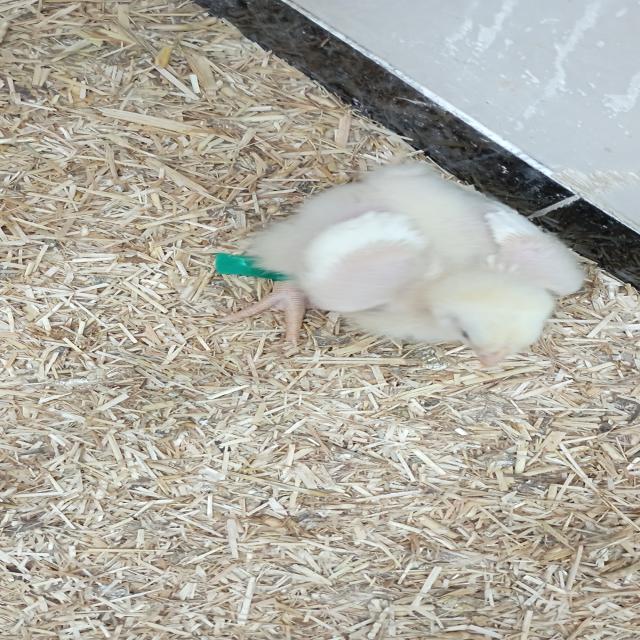
Weight: 423 g